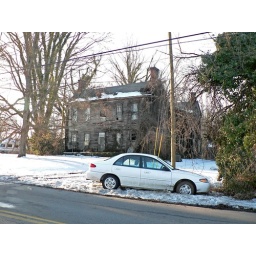
I pulled over to photograph this old house and my car got stuck in the mud.